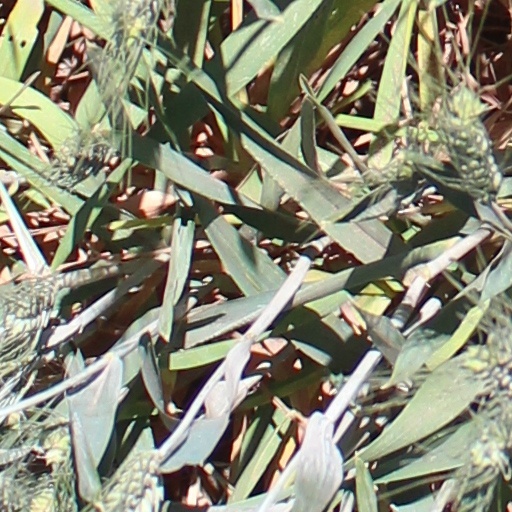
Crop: wheat